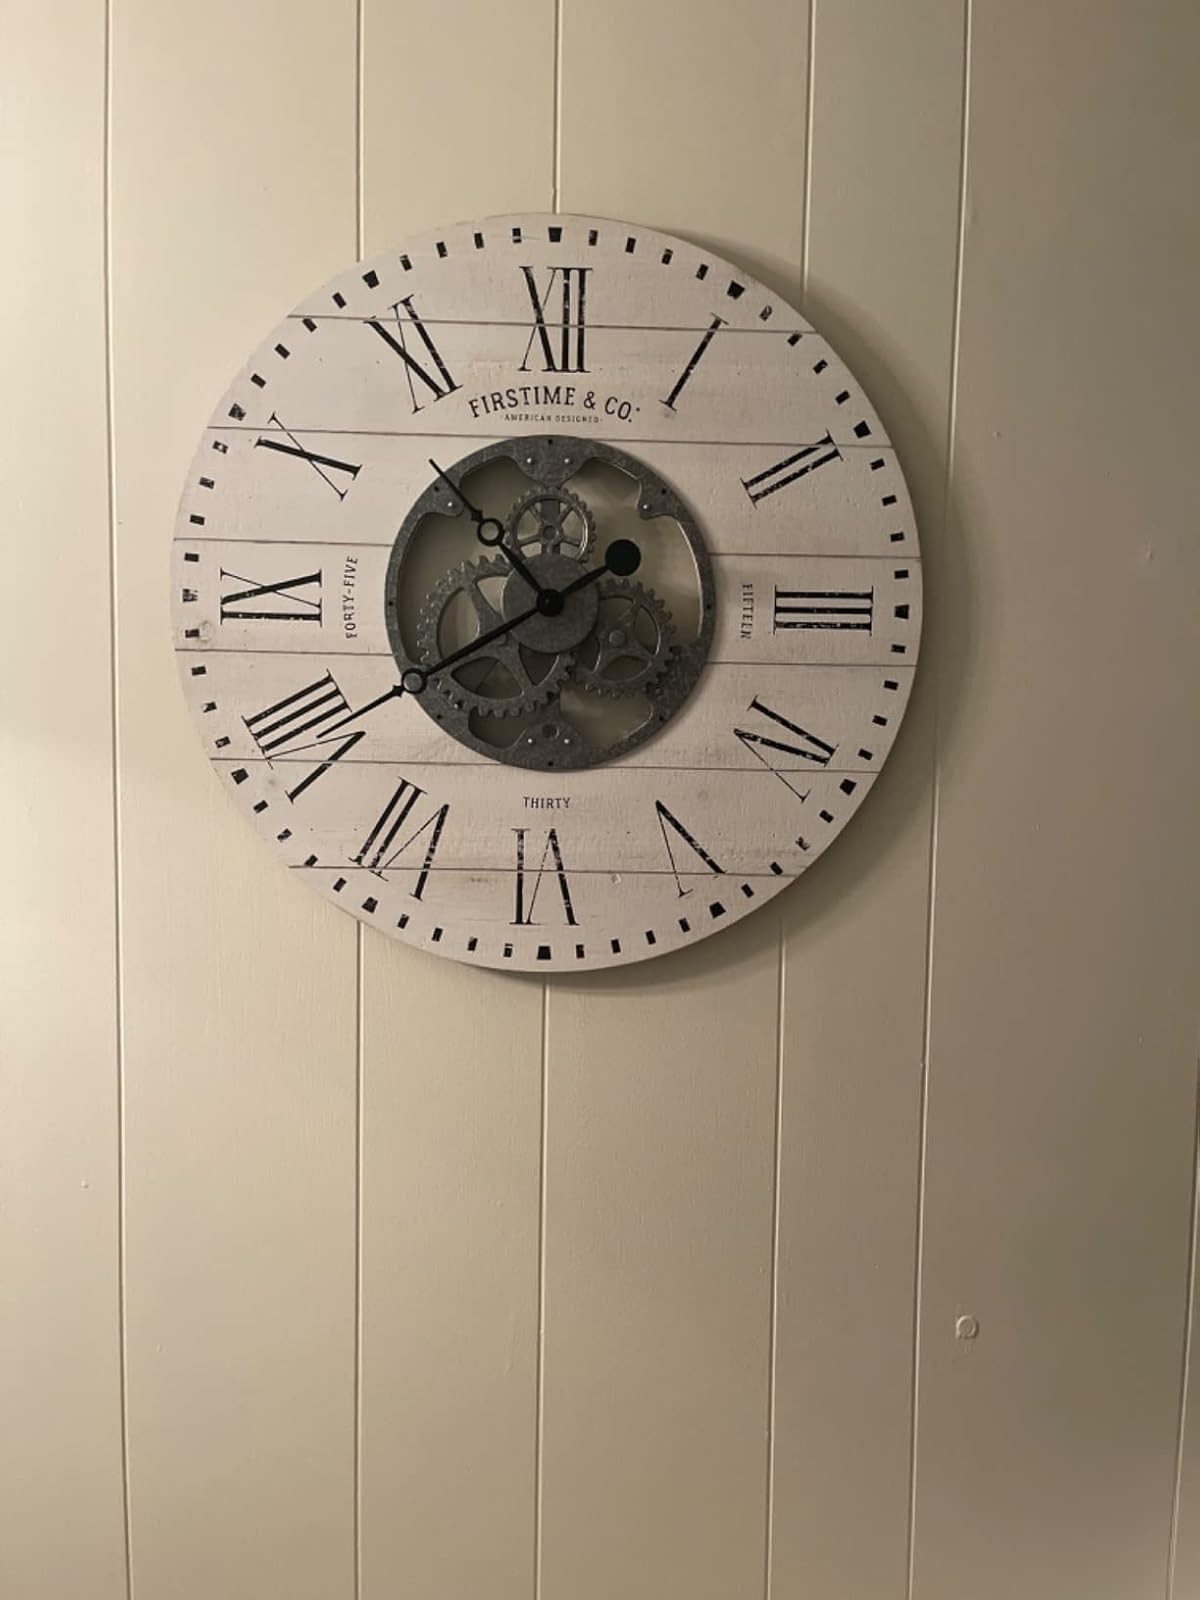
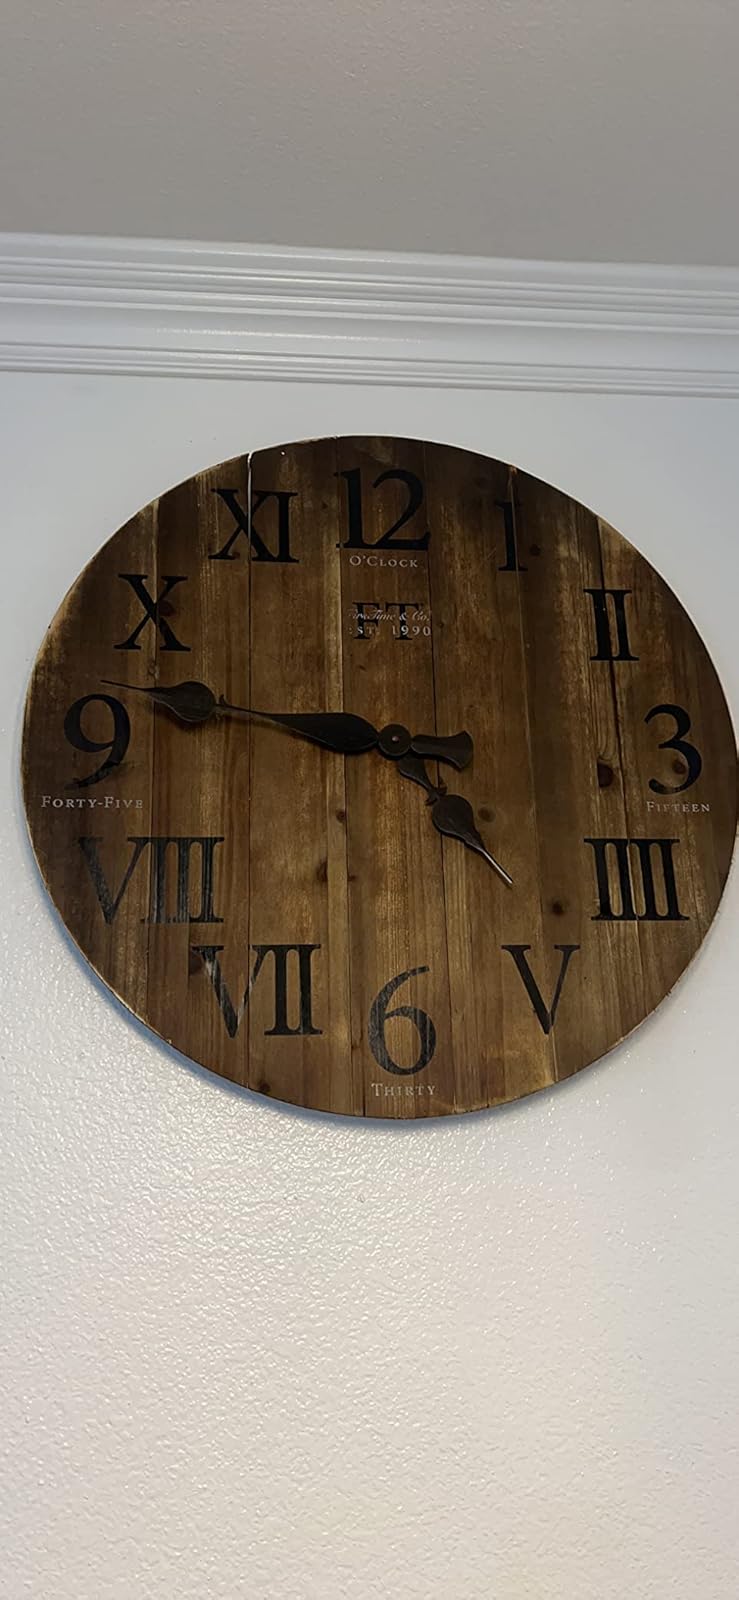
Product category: clock
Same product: no